Liam Bertazzo

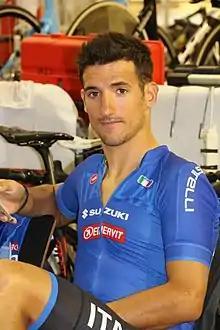
Bertazzo in 2017

Liam Bertazzo (born 17 February 1992) is an Italian racing cyclist, who currently rides for UCI Continental team . He rode at the 2014 UCI Road World Championships. He was named in the start list for the 2016 Giro d'Italia.